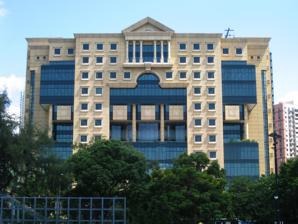
Building: Hong Kong Central Library
Country: China
Year built: 2001
Largest library in Hong Kong Hong Kong Central Library Hong Kong Central Library front view 22°16′47.87″N 114°11′22.30″E / 22.2799639°N 114.1895278°E / 22.2799639; 114.1895278 . Location 66 Causeway Road , Causeway Bay , Hong Kong, China Type Public library Established 17 May 2001 ; 23 years ago ( 2001-05-17 ) Collection Items collected Books, newspapers, periodicals, maps, music scores, audiovisual materials, electronic resources, microforms , and other print and non-print materials Size 2,300,000 items Other information Website hkcl .gov .hk Hong Kong Central Library Entrance to the library. A fountain with a spinning- Top can be seen outside it. Traditional Chinese 香港中央圖書館 Simplified Chinese 香港中央图书馆 Transcriptions Standard Mandarin Hanyu Pinyin Xiānggǎng Zhōngyāng Túshūguǎn Yue: Cantonese Yale Romanization Hēung góng jūng yēung tòuh syū gún Jyutping Hoeng 1 gong 2 zung 1 joeng 1 tou 4 syu 1 gun 2 Hong Kong Central Library is the largest library in Hong Kong, flagship library of Hong Kong Public Libraries (HKPL) and used as Hong Kong Public Library headquarters, functioning as the territory's National Library . It is located at the intersection of Moreton Terrace and Causeway Road in Causeway Bay . Facing Victoria Harbour , the 12-storey high building occupies a gross area of 9,400 square metres (101,000 sq ft) with a floor area of 33,800 square metres (364,000 sq ft). The building cost of the Central Library was HK$ 690 million ($88 million). The Library's collections amount to one fifth of the Hong Kong Public Libraries System; 2.3 million items out of the total 12.1 million items. The library's 11th floor houses the HKPL head office. The arch-shaped doorway atop the front facade of the Hong Kong Central Library symbolises the Gate to Knowledge, while the triangle, square and circle which make up the arch all carry further meaning. The circle represents the sky, the square the land and the triangle the accretion of knowledge. When it was originally proposed, the design was controversial and received critiques from Urban Council members. Additionally, the library has an intelligent building design. Power and data lines reach every corner of the building, laying the necessary foundation for digital service. Services Atrium of the library Opened on 17 May 2001, the Hong Kong Central Library provides a complete variety of library services including: inclusive reference and information services self-charging terminals Bookdrop service (available during library non-opening hours) information kiosks Multimedia Information System (MMIS). Online Public Access Catalogue The Online Public Access Catalogue (OPAC) enables readers to rummage around the whole Chinese and English collections of the Hong Kong Public Libraries. Over and above a wide assortment of search options, such as author, title, subject, etc. Readers do not have the choice at the start to narrow their search to books only, to audio-visual materials only or to some other categories or materials. From any OPAC terminal, readers will know instantaneously whether the item they need is available on the shelf, on loan or being reserved. If it is on loan, readers will also know the date the item is due for return. In case readers wish to know library related activities that are being held or forthcoming; or wish to check their own borrowing record, like how many books readers have borrowed, which item is overdue, etc., merely follow the menu options and readers will find them all. Readers may also carry out renewal and reservation at any OPAC terminal. Multimedia Information System (MMIS) Steps leading to the library. Quotations from Chinese classics (as can be seen here), and English proverbs , are carved on them. Multimedia Information System is an example of all-embracing use of information technology and computer application in the Hong Kong Central Library. A three level audio-on-demand (AOD) and video-on-demand (VOD) system has been set up: 1st level: built upon the high quality video-audio servers . Users can access the system in sync. 2nd level: consists of servers and jukeboxes . It is a more economical channel for the public to search for less frequently used audio/video materials. 3rd level: a conventional video/audio distribution network is used. Users can access media of most formats using LD , VCD , DVD, CD player and cassette player. To enable more public to use the first level video and third level audio and video of the AOD/VOD system, about 90 Asynchronous Transfer Mode (ATM) terminals are installed in the Hong Kong Central Library. Meanwhile, the public can also use the AOD system by using the over 400 LAN workstations in the Central Library. In addition, the Hong Kong Central Library provides document imaging materials, such as drawings, manuscripts , microfilms , clippings , reports, posters, house programmes , newspapers, photos, maps, pictures, black-and-white document images etc. After clearance of the relevant copyright / licensing terms, the materials are digitised and stored in the multimedia databases for all set access of users. Comparing with the traditional library services, the digital library can provide better services in the way that: user can search information once there are networked workstations; multiple users can search for and use the same library materials concurrently; research and accessing information becomes more effective, efficient and in-depth; research means are of a greater variety, such as searching by colour format, style and structure, etc. The Multimedia Information Services have already been extended to other public libraries . Depending on user demand, the Hong Kong Central Library may also make more workstations available for use. Legal Deposit Library Level 5 Reading Area Délifrance café. The Hong Kong Central Library is an intelligent building , built on a network flooring system to offer litheness for the supply of power, telecommunication and further alteration and extension. Hong Kong Central Library has been designated as the legal depository library in Hong Kong for nine global organisations: Asian Development Bank European Union International Labour Organization International Maritime Organization United Nations United Nations Educational, Scientific and Cultural Organization World Bank World Trade Organization World Food Programme Materials published by these organisations will have copies sent to this library. These materials are accessible to the public via a variety of methods. [ how? ] Reading tables are all provided with separate power points and dataline outlets through which library patrons can use their own portable computers to access the library network and the Internet. Readers can also retrieve a wide range of multimedia databases on CD-ROMs and the Internet through the LAN / ATM workstations. Special Collections The 11 special collections being housed in the Hong Kong Central Library are manly related to Hong Kong and include: The Hong Kong Collection Hong Kong Oral History Collection Open University of Hong Kong Course Materials Collection Hong Kong Music Collection Hok Hoi Collection Kotewall Collection Hong Kong Exchanges Collection The Royal Asiatic Society (Hong Kong Branch) Collection Hong Kong Literature Collection Hong Kong Village Life Collection Documents Collection Campaign Collection Discussion Rooms Several floors of the Hong Kong Central Library have discussion rooms available for rental at a fixed charge on an hourly basis, and on a 30-minute basis thereafter. Café The library houses a Délifrance café outside the library area on the first floor behind the bookshop. There are both indoor and outdoor seats for it. Art installments To help create an artistic environment for the library, three submissions to the Competition on Design of Decorative Works of Art for the Hong Kong Central Library were selected and place around the library. Those installments include: Sprout The Fountain of Wisdom Enlightenment Fences Tall fences on third to sixth floors of Hong Kong Central Library. After three cases of jumping to death in the library, tall fences were installed along some railings around the corners on fifth and sixth floors in 2015 to prevent future suicides. Yet there was another suicide in the library in 2016. Now fences have been installed from third to sixth floors. Design controversy The library was designed by government senior architect Ho Chiu-fan. When the design was submitted to the Town Planning Board in 1995, its members were disappointed, especially by its exterior look. After Elaine Chung Lai-kwok became the Director of Urban Services Department in February 1997, she heard strong criticisms against the design from urban councillors and the cultural community, so she asked the Director of Architectural Services Department Pau Shiu-hung for new designs, and Pau invited four prominent Hong Kong private architects to the task. A row broke out in July 1997 when Ronald Leung Ding-bong , chairman of the Provisional Urban Council , openly scolded Chung for acting without his approval. Kam Nai-wai , chairman of the Libraries Select Committee of the Council, also criticised Chung for breaching procedures and opposing the Council's decisions. On 8 August 1997, the Provisional Urban Council decided to vote between the design by Rocco Yim Sen-kee and the original design, which resulted in a tie with 21 votes each, then Leung, the Council's chairman, made the final decision by casting his second vote for the original design, even though Yim's design was praised by architects as much superior to the original. Anecdote There existed some memorial plaques dedicated to famous modern Chinese writers in the library, one of them was for the witty and erudite scholar-novelist Qian Zhongshu ( 錢鍾書 ). When the library was first opened, it was found that the second character in Qian's name, zhong ( 鍾 , "to favour"), was mis-represented as zhong ( 鐘 , "clock"). The mistake drew some criticism against the new library, which contains the greatest number of reference books among the public libraries in Hong Kong. See also Hong Kong Public Libraries List of libraries in Hong Kong References